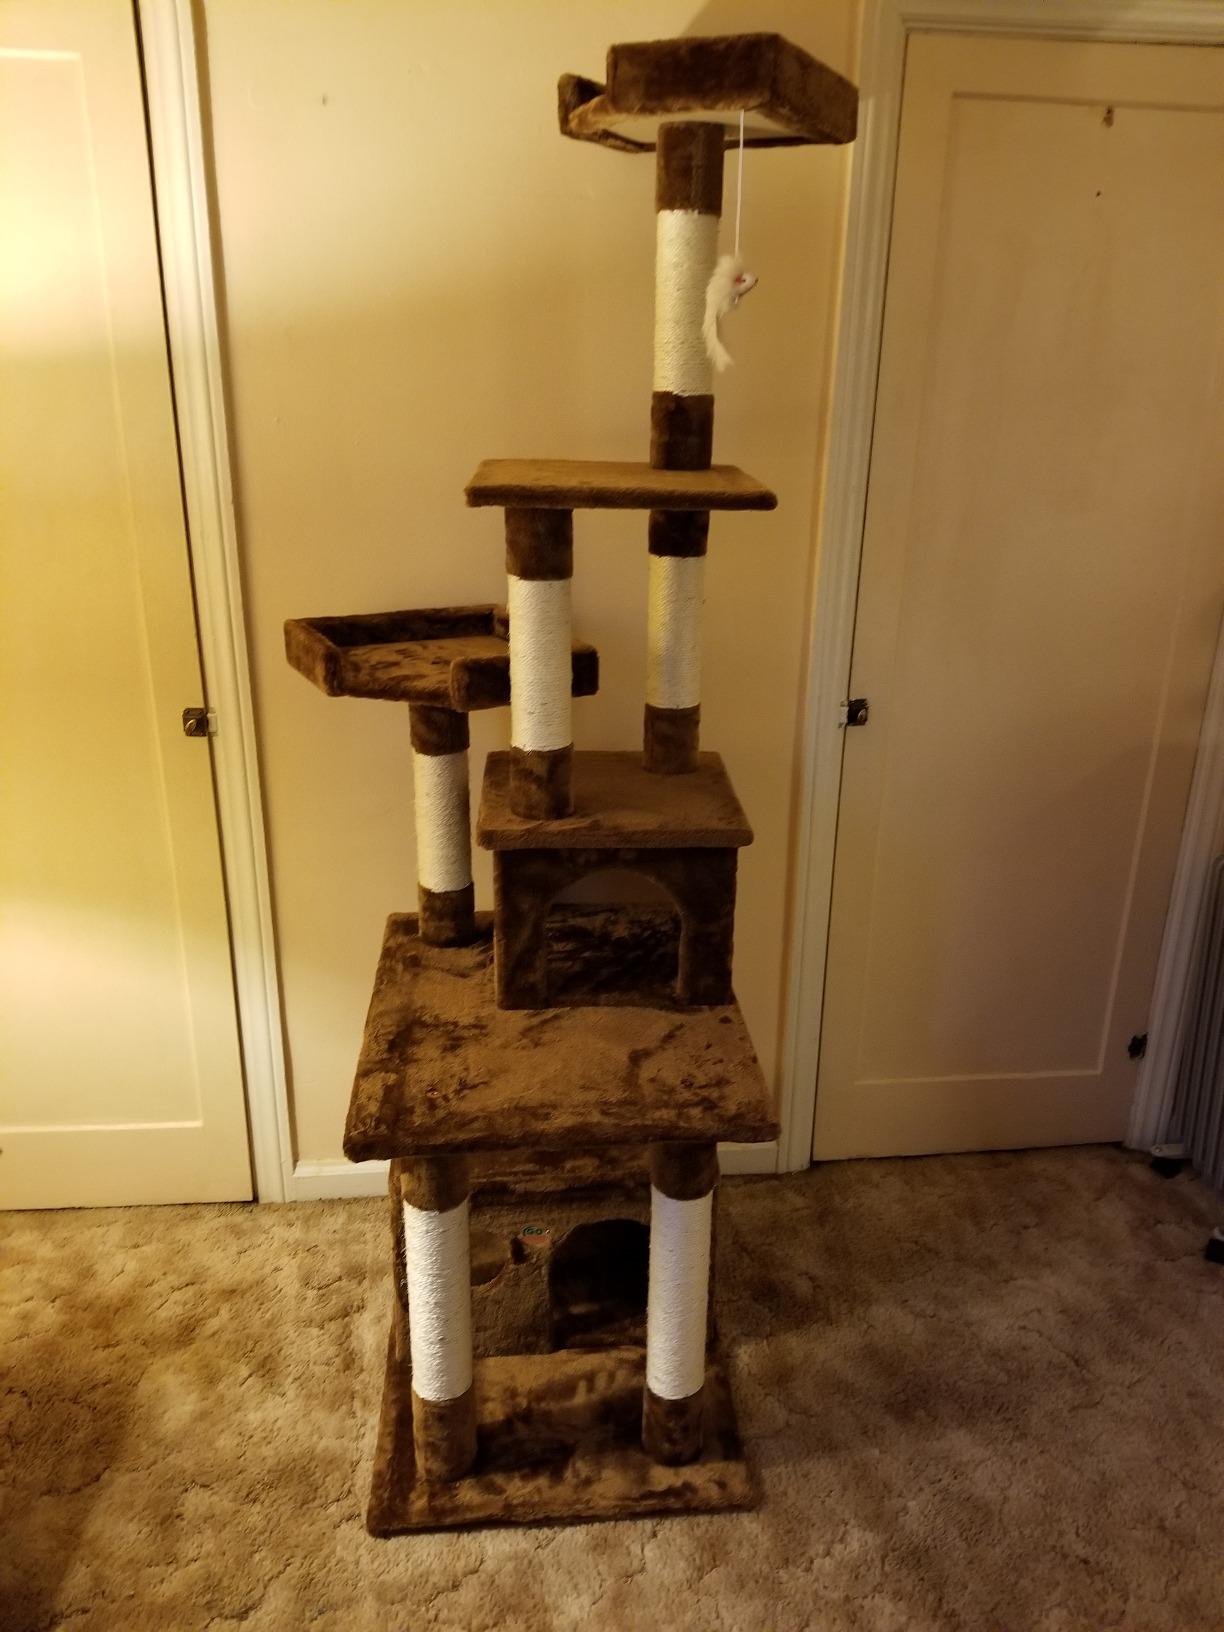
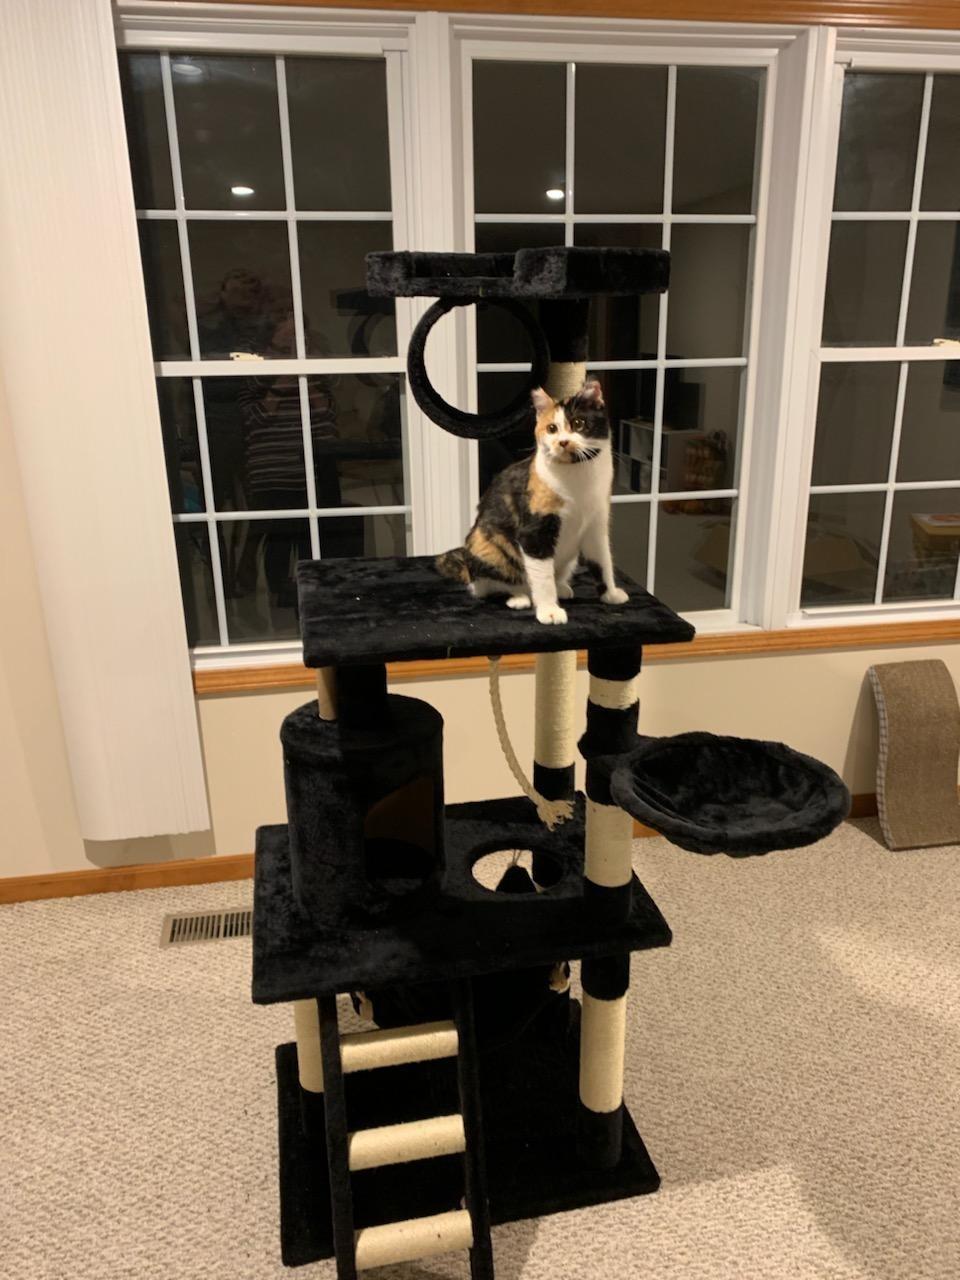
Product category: items_cat tree
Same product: no